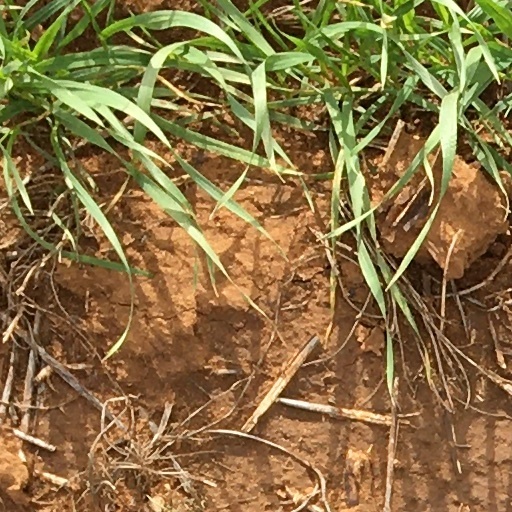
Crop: wheat